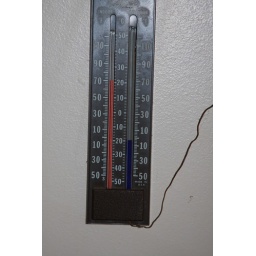
house reading at the same time...70 in the den with just a ventless gas stove